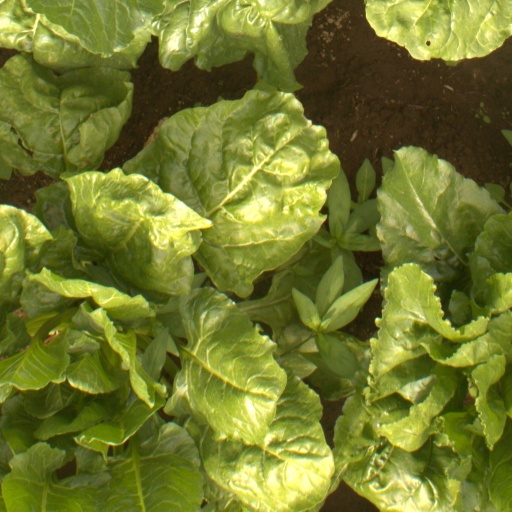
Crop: sugar beet